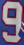
Number: 9